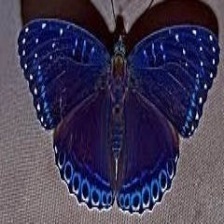
Species: POPINJAY